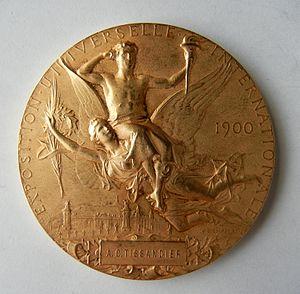
Médaille République française. Exposition universelle 1900. http://fr.wikipedia.org/wiki/Exposition_universelle_de_1900 Décernée à Albert Charles TISSANDIER (1839 - 1906) fr.wikipedia.org/wiki/Albert_Tissandier Graveur
Albert-Charles Tissandier, né le 1ᵉʳ octobre 1839 à Anglure, et mort le 5 septembre 1906 à Jurançon, est un architecte, aéronaute et voyageur français. Il est le frère de Gaston Tissandier, avec qui il a coopéré à la revue La Nature jusqu'en 1905.
Jules-Clément Chaplain, dit Jules Chaplain, né le 12 juillet 1839 à Mortagne-au-Perche et mort le 13 juillet 1909 à Paris, est un sculpteur, médailleur, dessinateur et lithographe français.
L'Exposition universelle de 1900 ou L'Exposition de Paris 1900 est la cinquième exposition universelle organisée à Paris après celle de 1855, celle de 1867, celle de 1878 et celle de 1889.